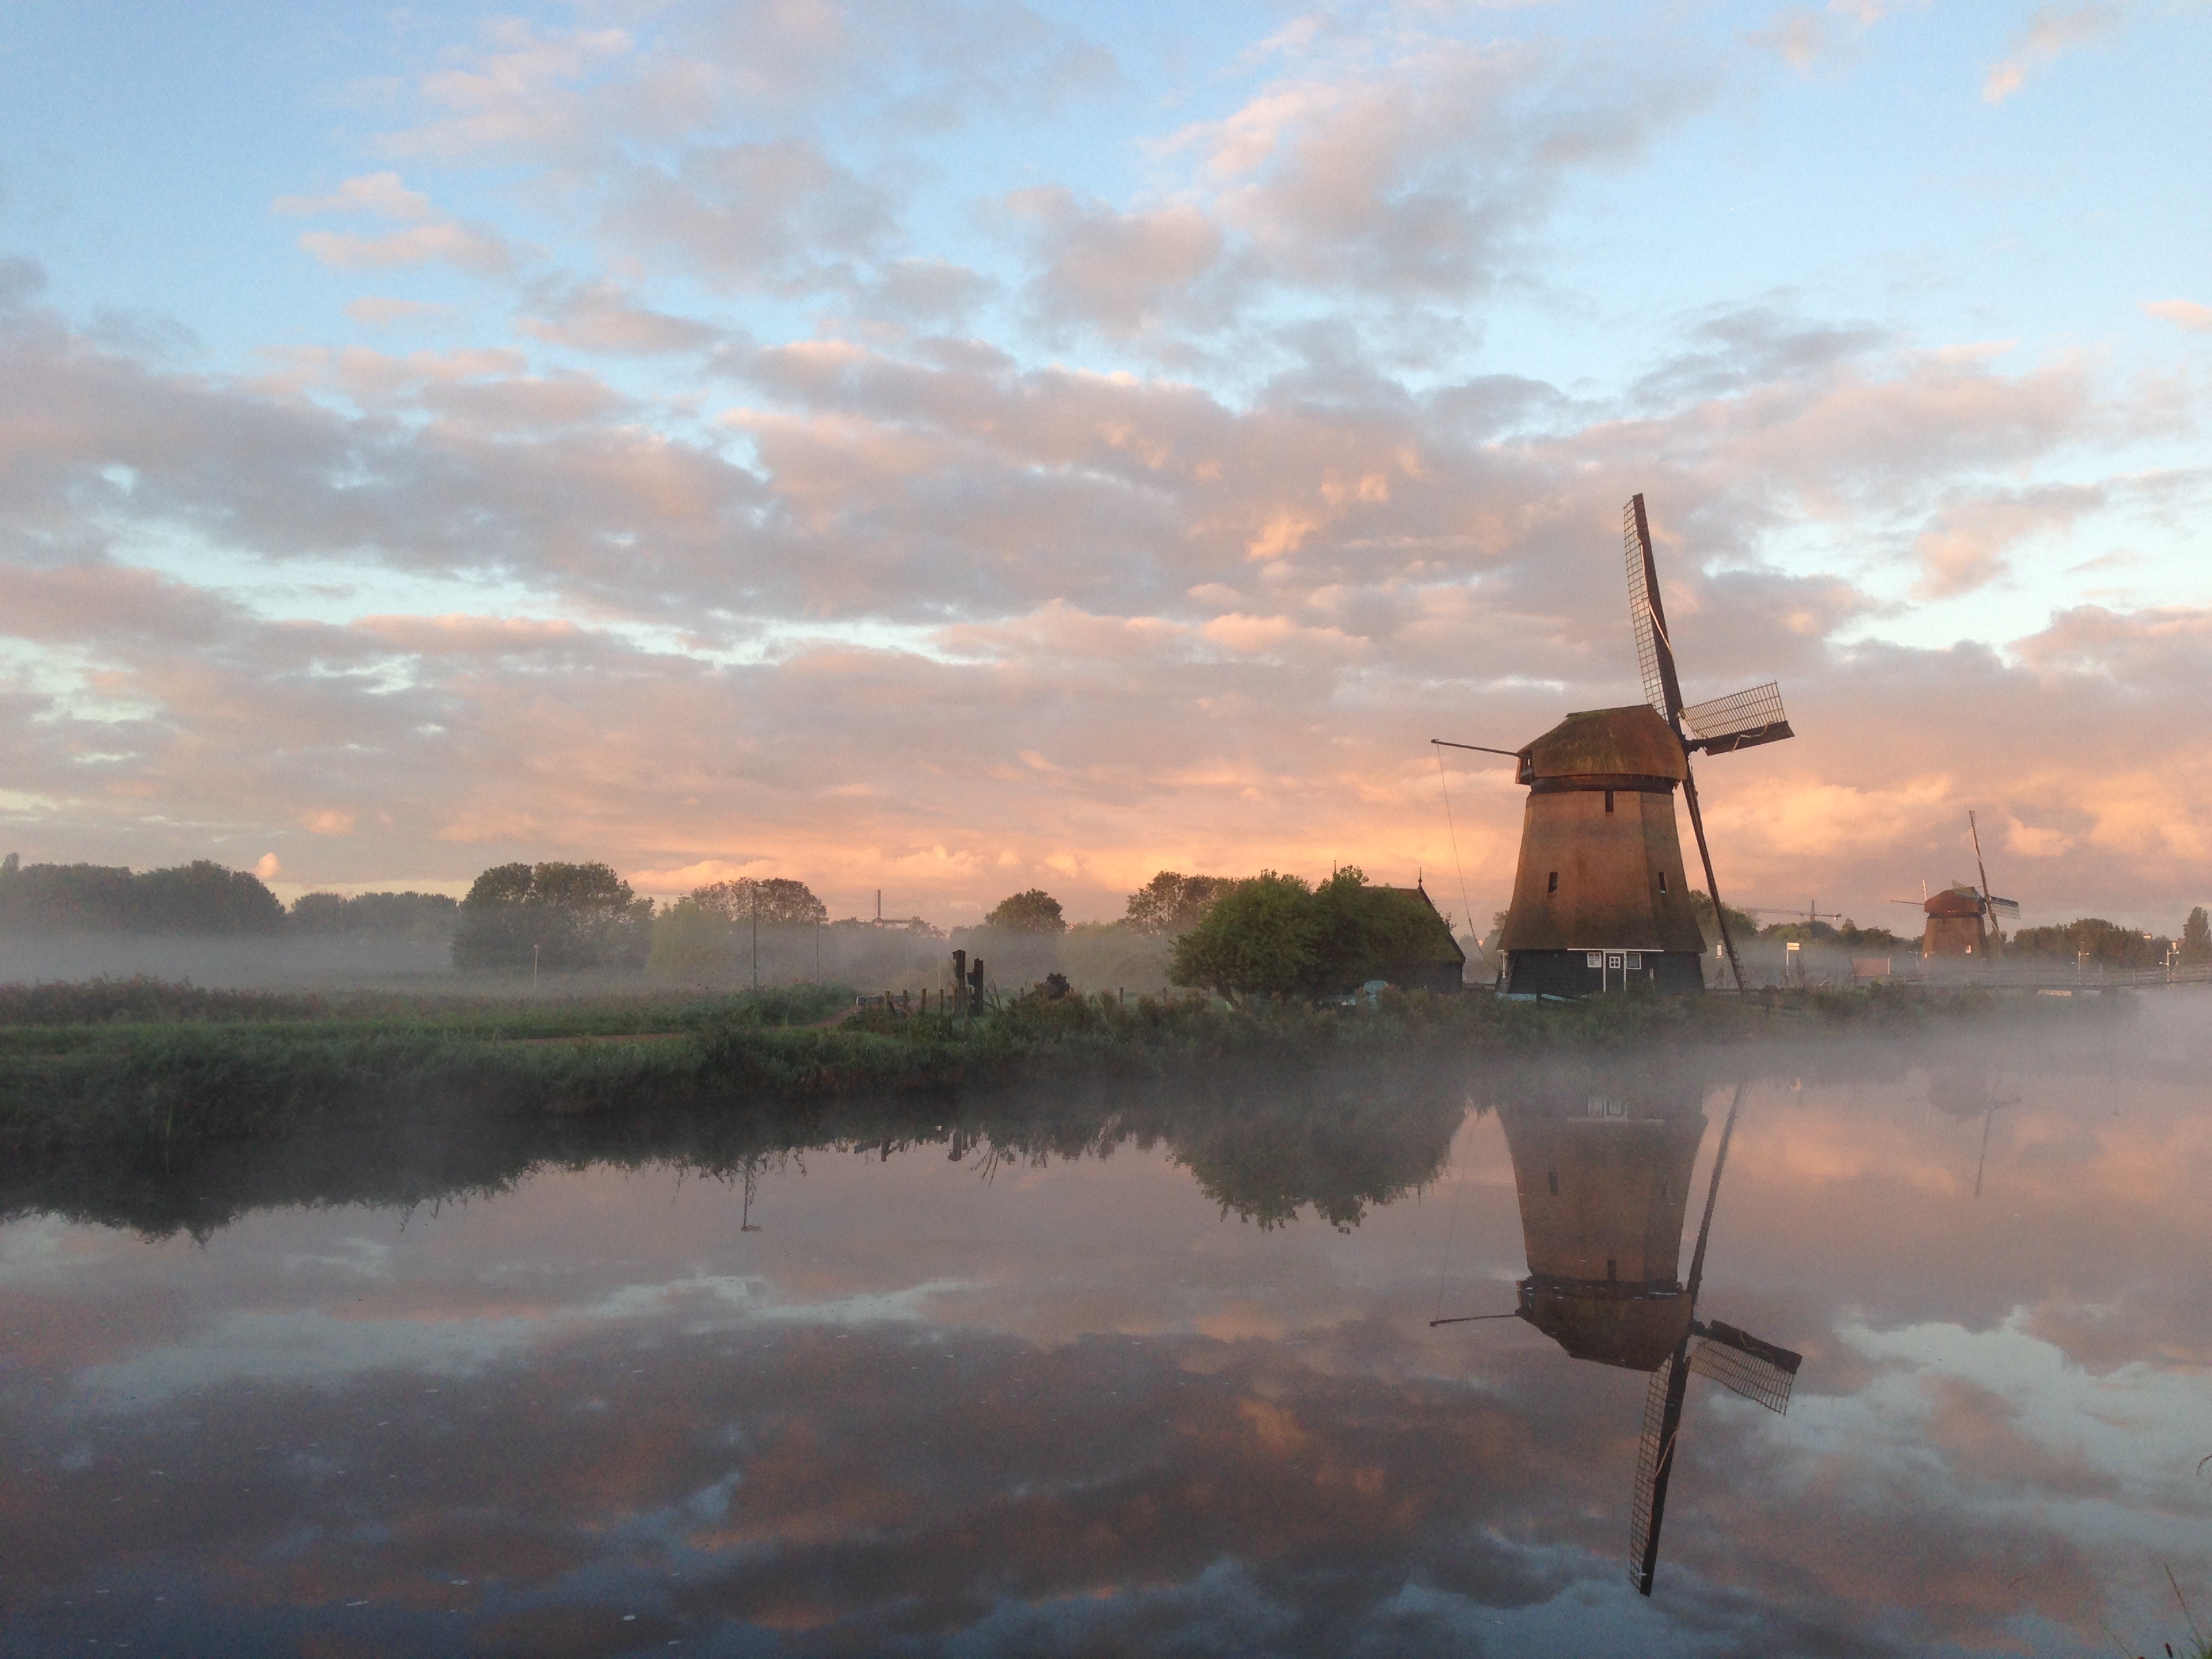
sea, marsh, cloud, sky, fog, sunrise, sunset, mist, sunlight, morning, windmill, wind, dawn, dusk, evening, reflection, weather, holland, netherlands, mill, dutch, wetland, alkmaar, atmospheric phenomenon